6-Formylindolo(3,2-b)carbazole

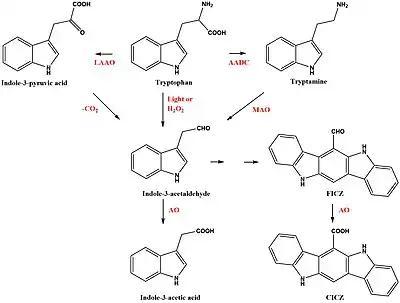
This scheme shows three different biosynthesis pathways generating the high affinity endogenous AHR ligand 6-formylindolo(3,2-"b")carbazole FICZ

The indolo[3,2-"b"]carbazoles have been intensely studied as synthetic targets due to their diverse biological effects and numerous applications in materials chemistry. The double Fischer indolization for the synthesis of the parent system indolo[3,2-b]carbazole was first reported by Robinson 1963 and has since been applied for the synthesis of FICZ and related structures. A more practical and gram-scale synthesis of FICZ has been reported using readily available and commercially obtainable starting materials such as 1-(phenylsulfonyl)-1H-indole and 1-(phenylsulfonyl)-1H-indole-3-carbaldehyde. In order to reach gram amounts in the multistep synthesis of this low solubility ring-closed carbazole (FICZ) the final purification by column chromatography was replaced by a crystallization step instead.